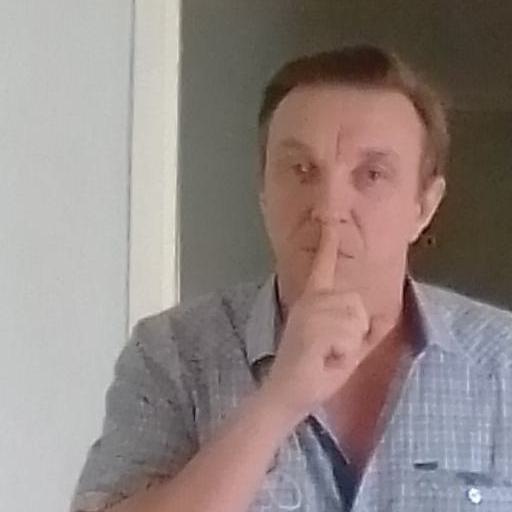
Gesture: mute